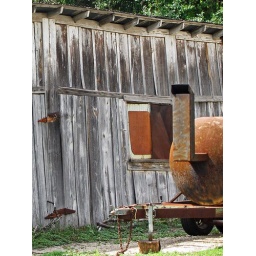
Shed and rusty cooker behind King William Street house in San Antonio.